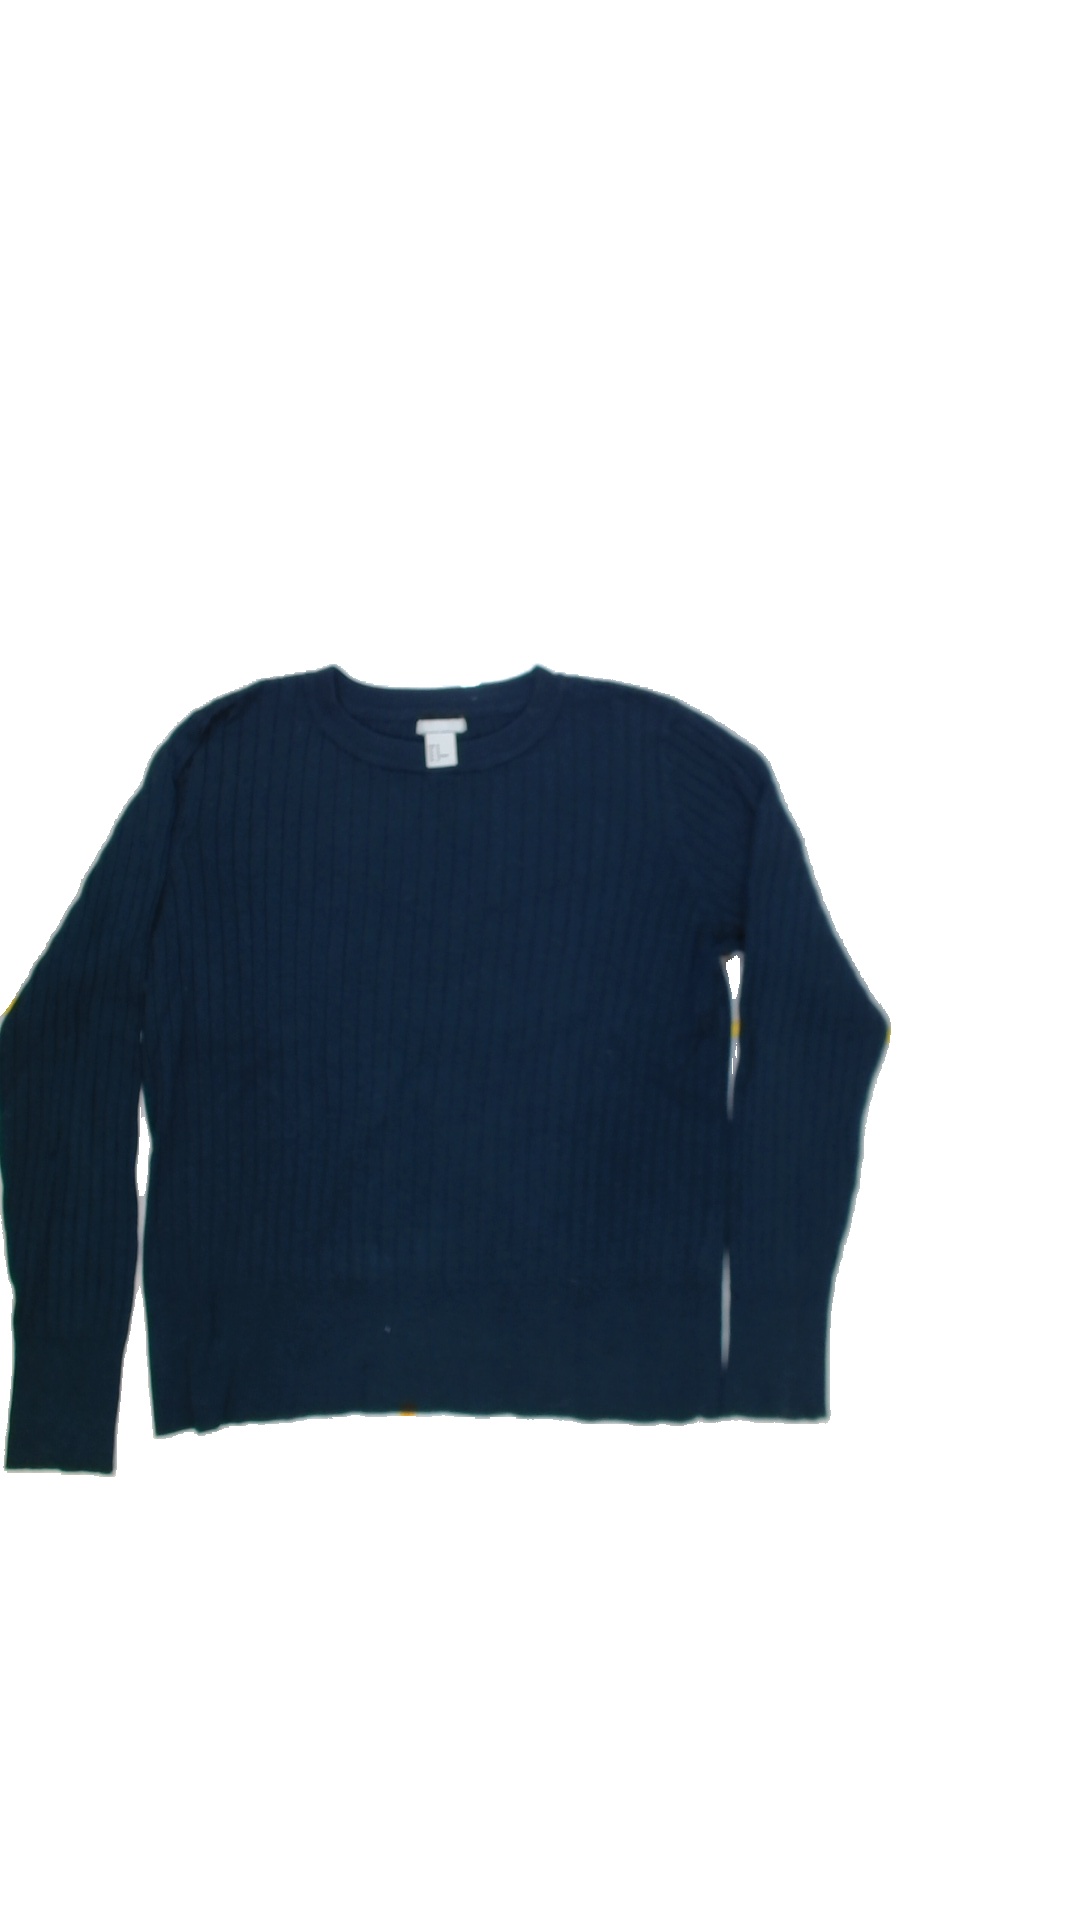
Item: Shirt (Ladies)
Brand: H&m
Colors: Blue
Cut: C-collar, Regular
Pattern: Plain
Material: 63%acrylic 37%cotton
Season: All
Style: No trend
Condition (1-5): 4
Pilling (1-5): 4
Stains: Yes
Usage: Export
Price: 50-100